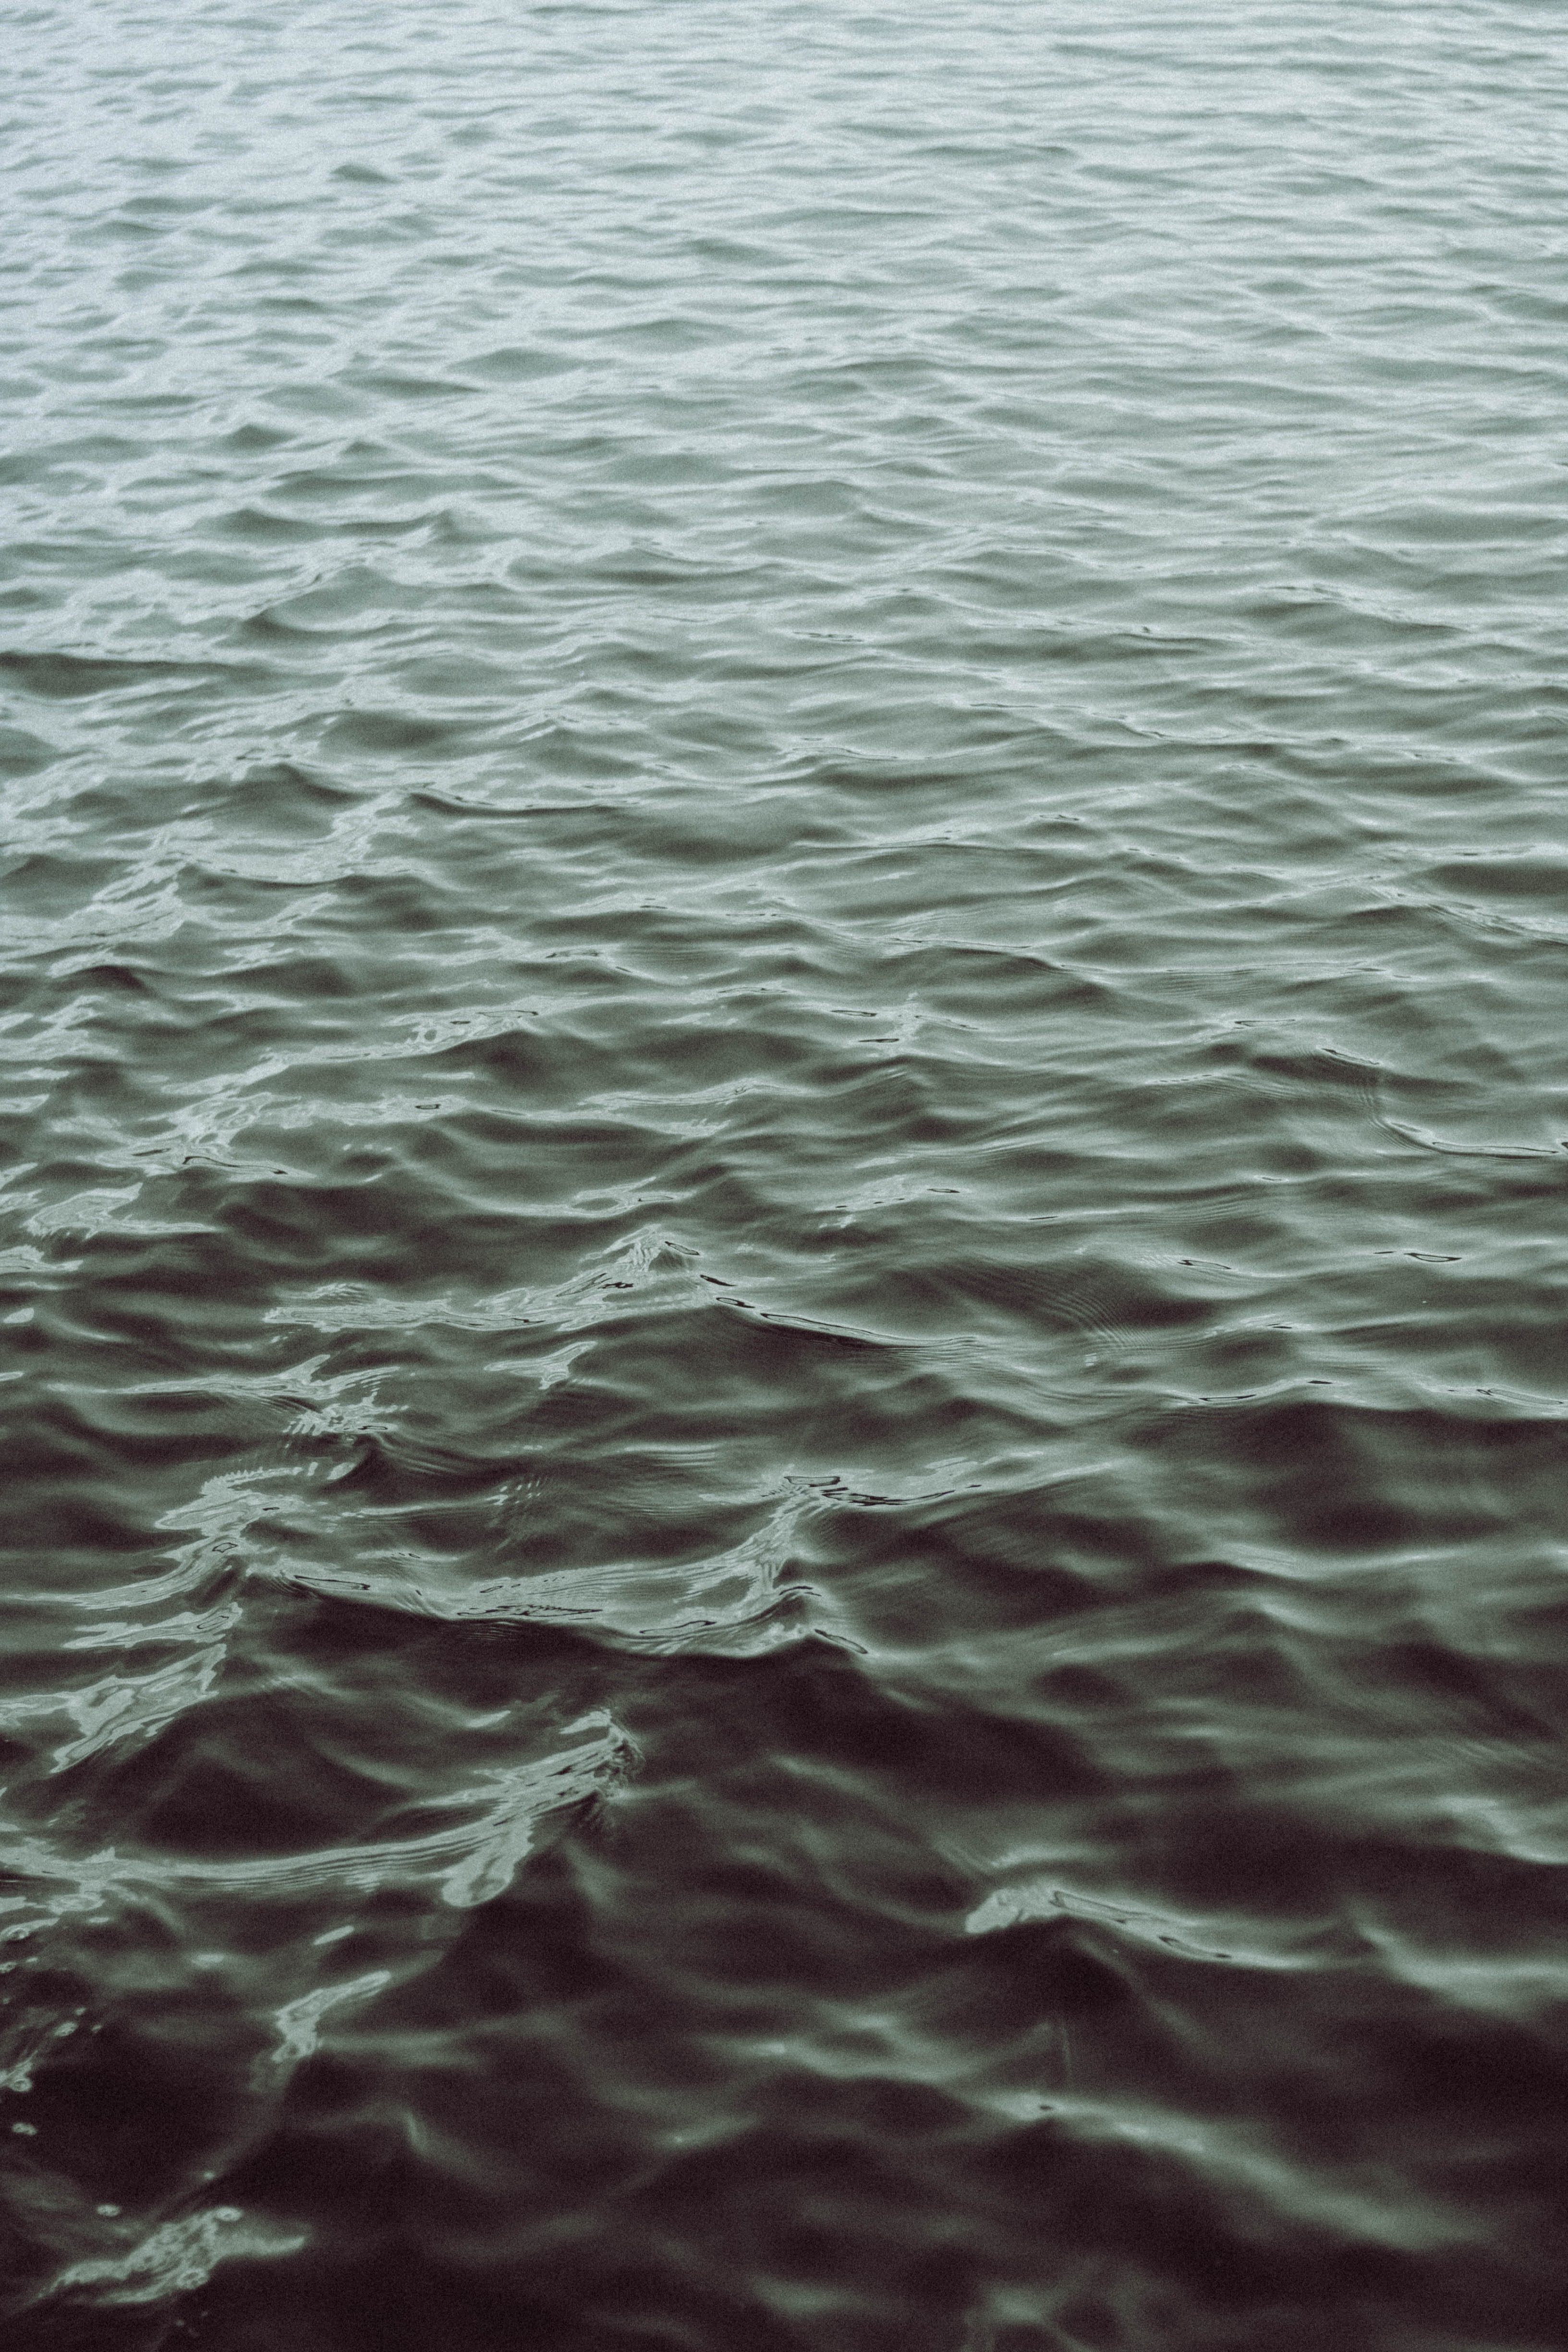
water, liquid, water resources, fluid, lake, horizon, waterway, wind wave, pattern, calm, Solvent, electric blue, ocean, reflection, wave, sky, monochrome, event, sea, monochrome photography, tide, wind, sound